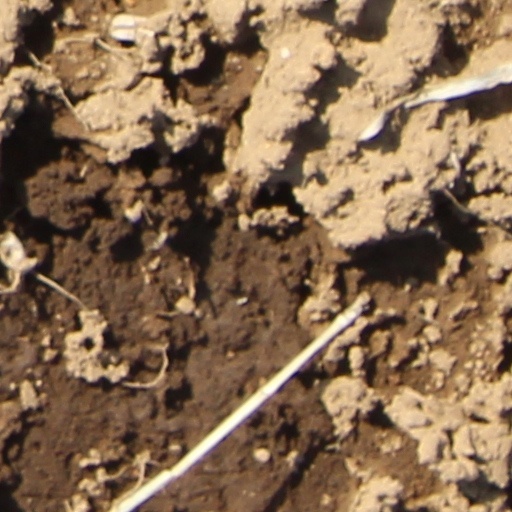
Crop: wheat